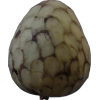
Label: cherimoya